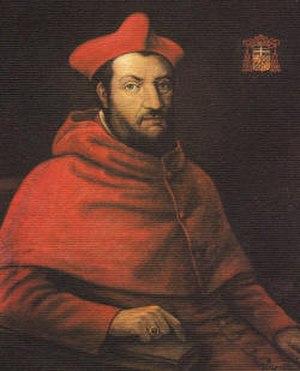
Bernardo Salviati est un cardinal italien du XVIᵉ siècle, fils de Jacopo Salviati et de Lucrèce de Médicis, sœur du pape Léon X.
Liste des évêques de Saint-Papoul